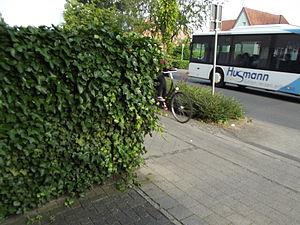
Un accident de vélo est un événement non désiré et fortuit entraînant des dommages corporels à une ou plusieurs personnes se déplaçant à bicyclette ou des dommages matériels.